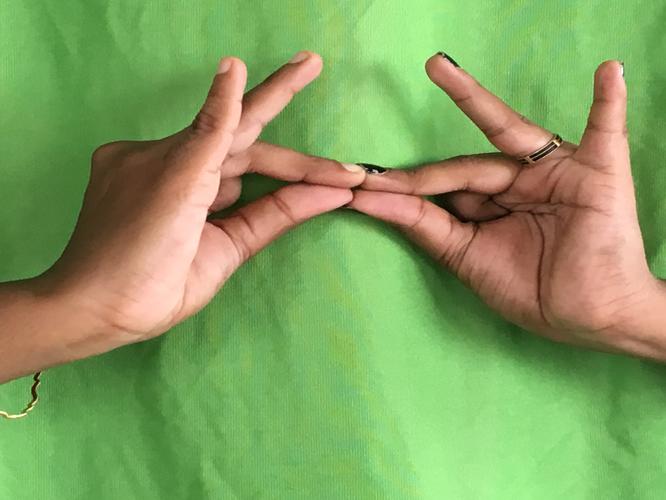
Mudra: Sakata
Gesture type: double_hand